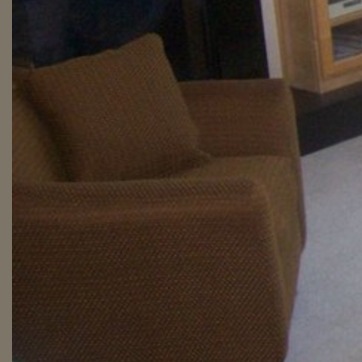
Material: fabric